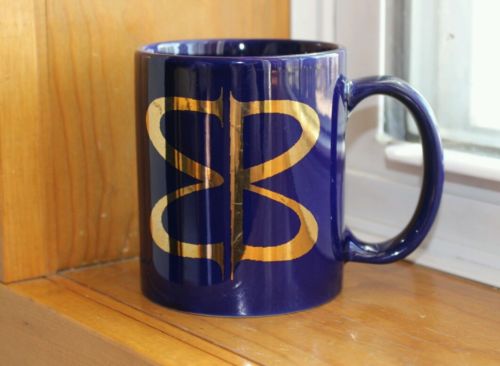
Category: mug